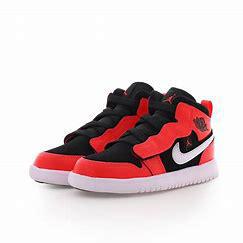
Brand: Jordan
Model: 1 Alt